Leicester Square Theatre

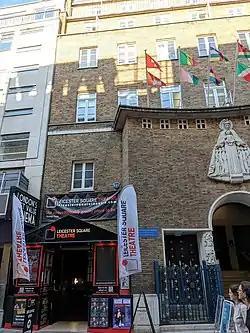

The Leicester Square Theatre is a 400-seat theatre in Leicester Place, immediately north of Leicester Square, in the City of Westminster, London. It was previously known as Notre Dame Hall, Cavern in the Town and The Venue. The theatre hosts stand-up comedy, cabaret, music, plays and comedies.